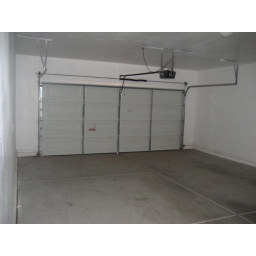
This is the back if the 4 car garage, it has a door in front and in back!